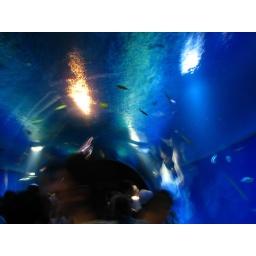
Enter the Osaka Aquarium through a long water tunnel, and see different types of fish swimming all around you.